COVID-19 pandemic in Indiana

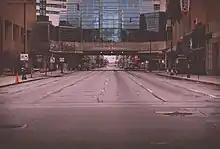
Illinois Street in downtown Indianapolis under stay-at-home orders, April 5, 2020.

On April 1, Marion County extended their stay-at-home order until May 1 and closed all golf courses (effective April 3).